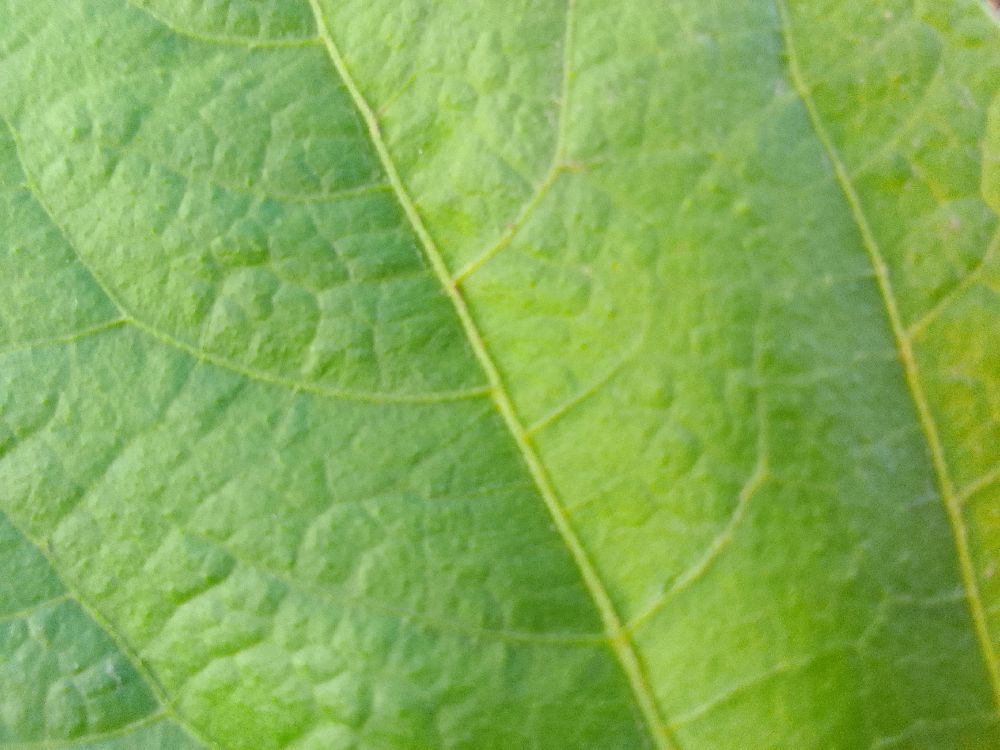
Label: healthy